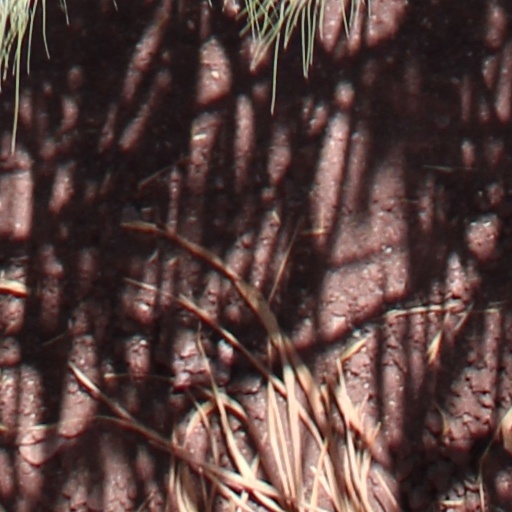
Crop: wheat